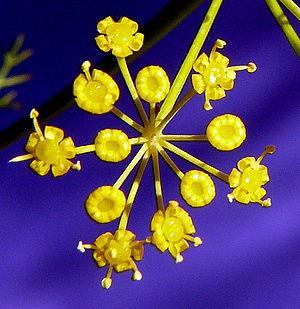
Dill flower
L'aneth, Anethum graveolens, est une plante herbacée de la famille des Apiacées, du genre anethum.